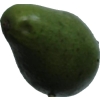
Label: green_avocado